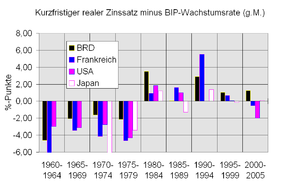
Un diagramme à barres est un graphique qui présente des variables catégorielles avec des barres rectangulaires avec des hauteurs ou des longueurs proportionnelles aux valeurs qu'elles représentent. Les barres peuvent être tracées verticalement ou horizontalement.